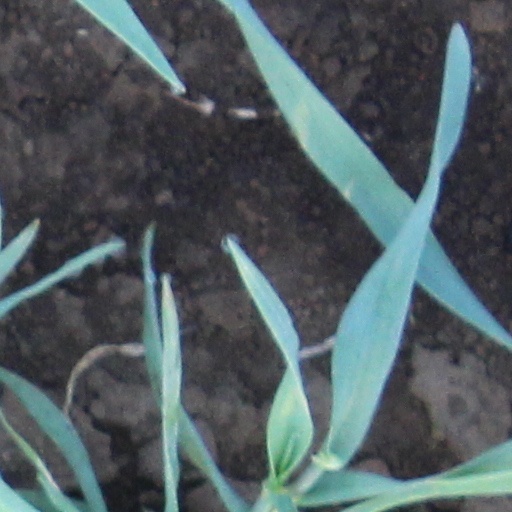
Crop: wheat